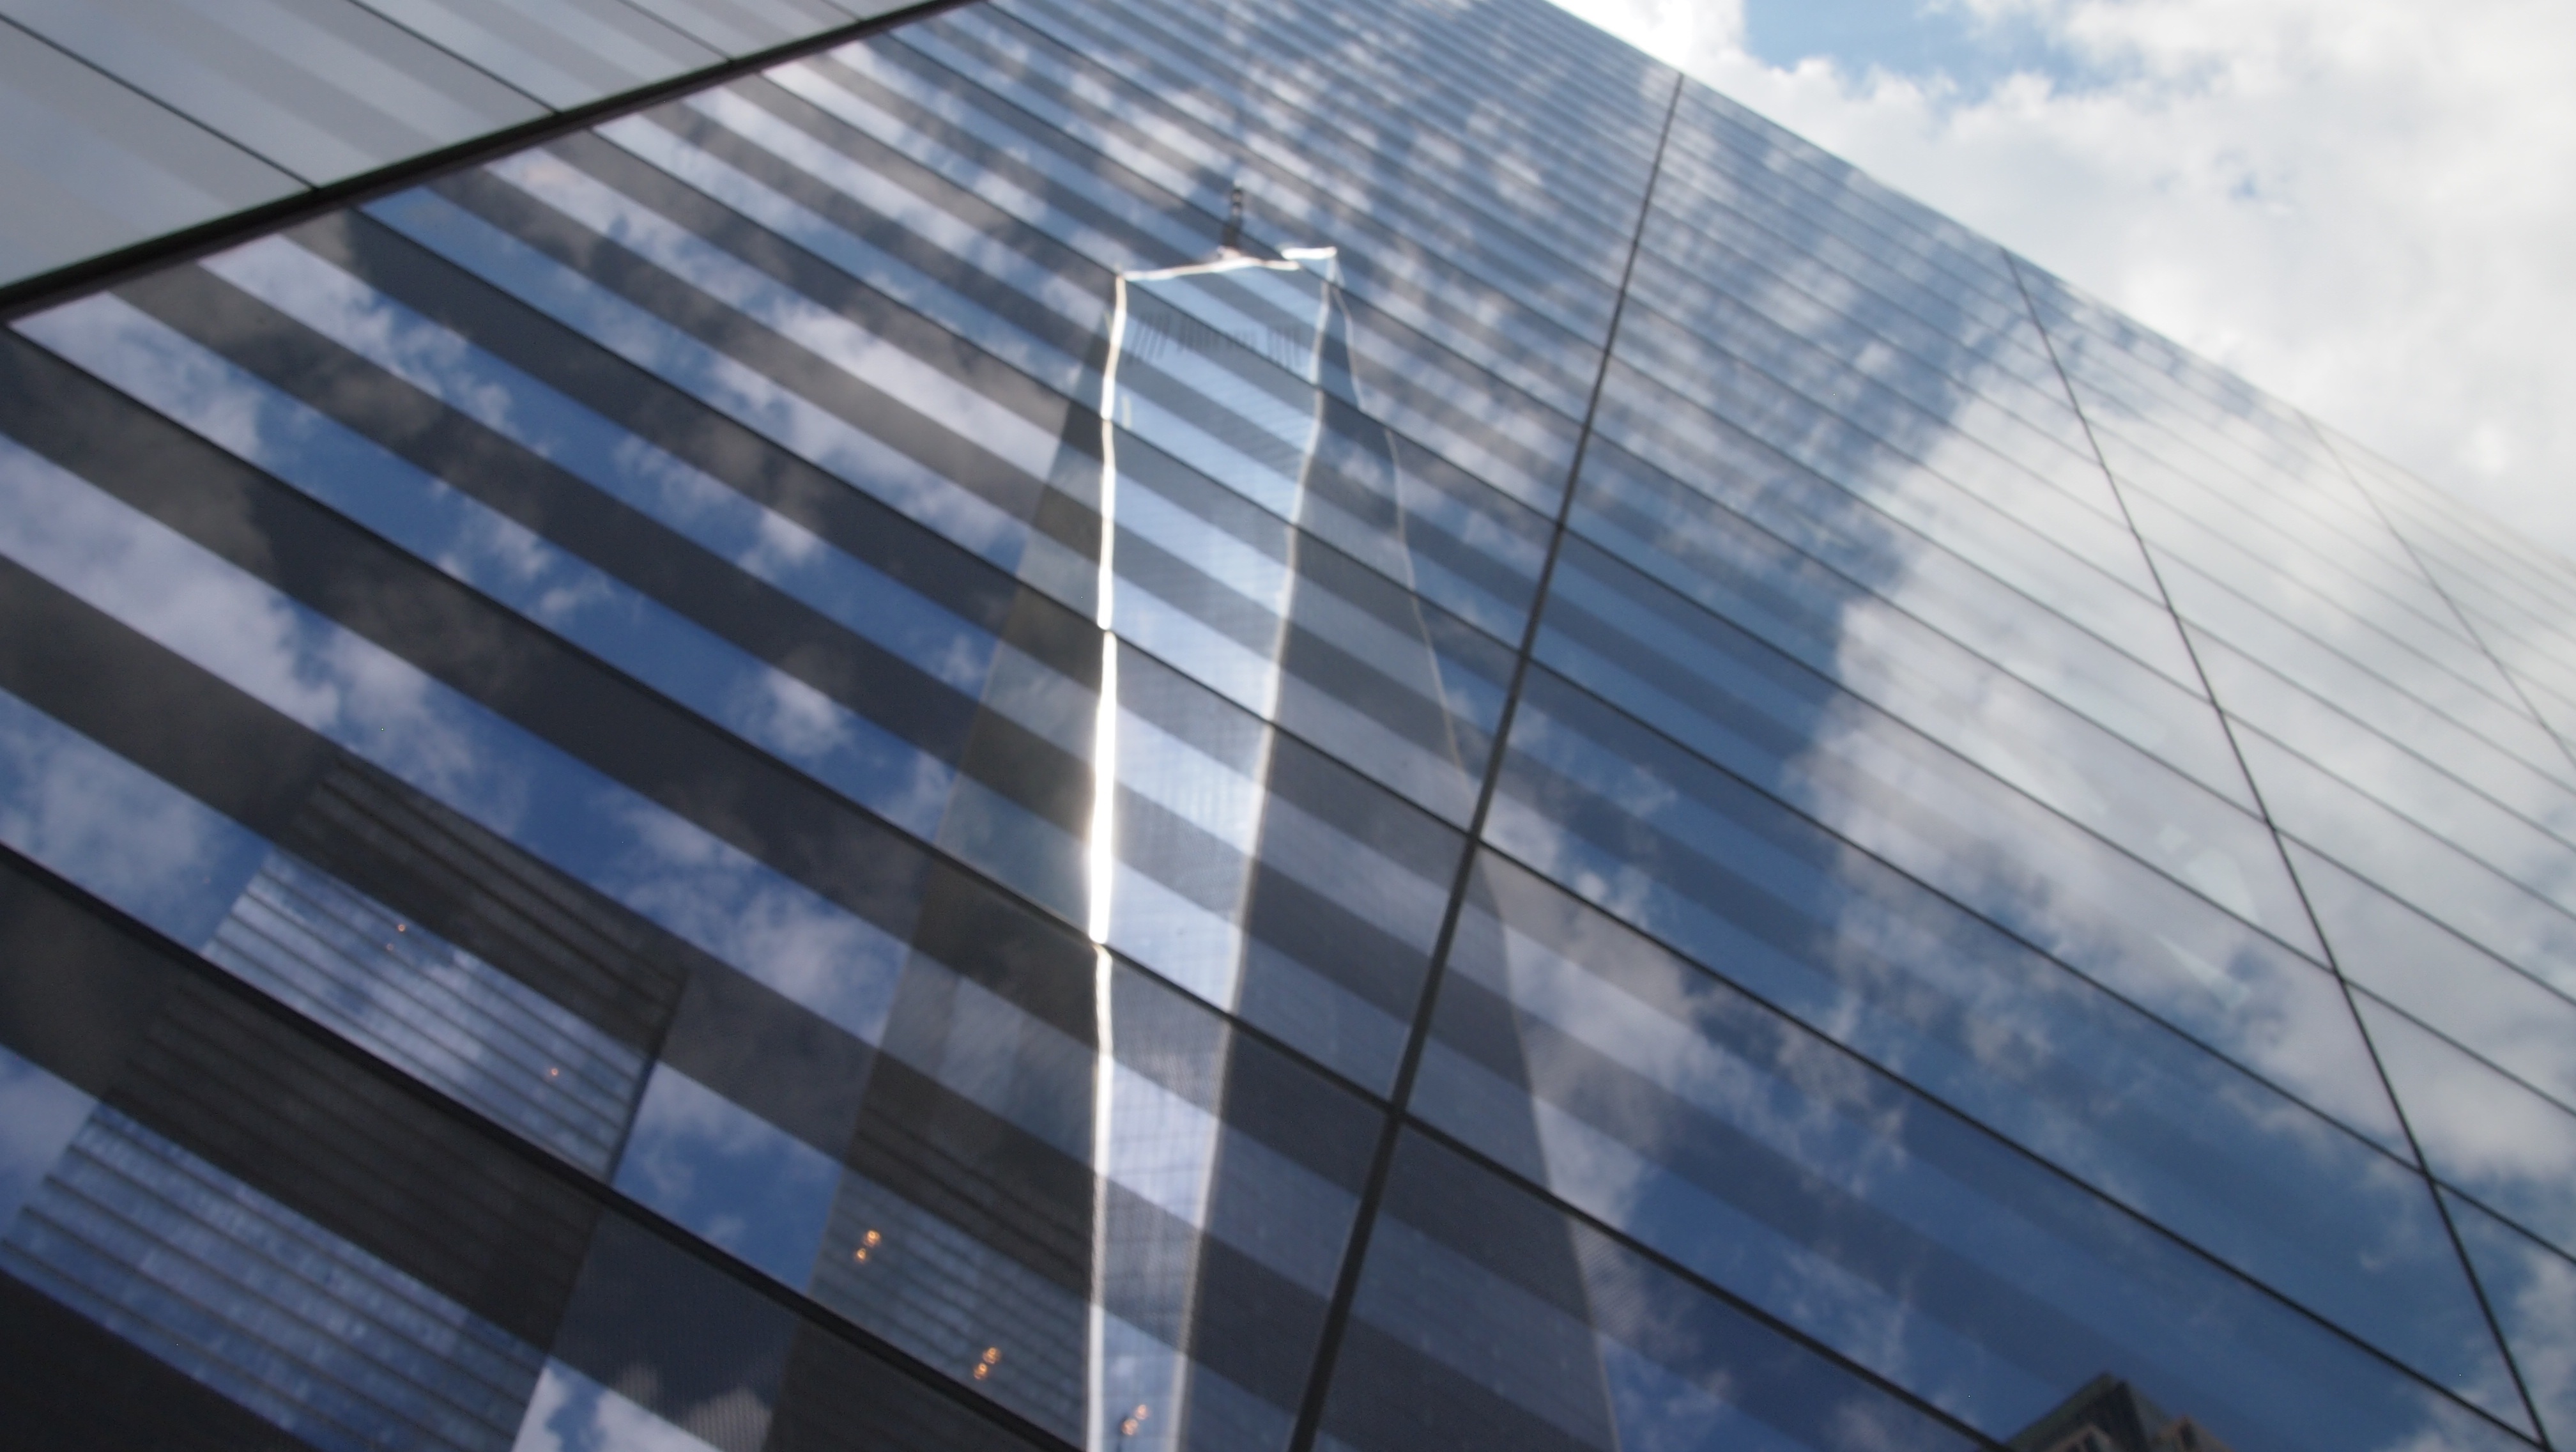
architecture, skyline, glass, building, skyscraper, new york, manhattan, new york city, line, reflection, nyc, usa, america, facade, blue, professional, world trade center, tower block, united states, memorial, tourist attraction, shape, headquarters, big apple, imposing, one world trade center, 1wtc, daylighting, window covering